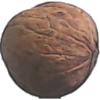
Label: Walnut 1